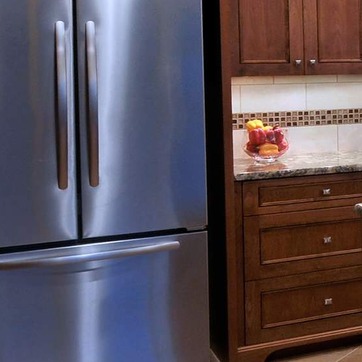
Material: metal